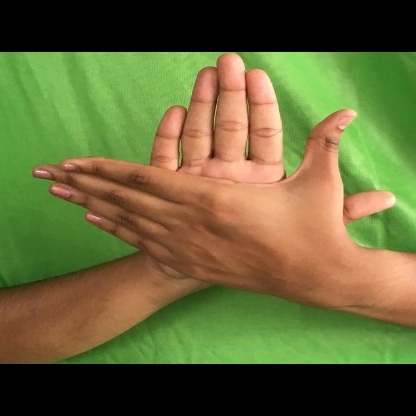
Mudra: Chakra